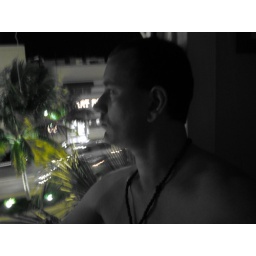
Man in window with green palm tree South Beach Miami